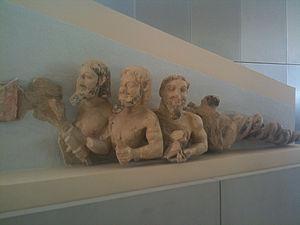
L’acropole d'Athènes est un plateau rocheux calcaire s'élevant au centre de la ville d'Athènes à laquelle elle a longtemps servi de citadelle, de l'Athènes antique à l'occupation ottomane, ainsi que de sanctuaire religieux durant l'Antiquité. Inscrite au patrimoine mondial de l'UNESCO, l'Acropole est actuellement un des sites touristiques les plus visités du monde.